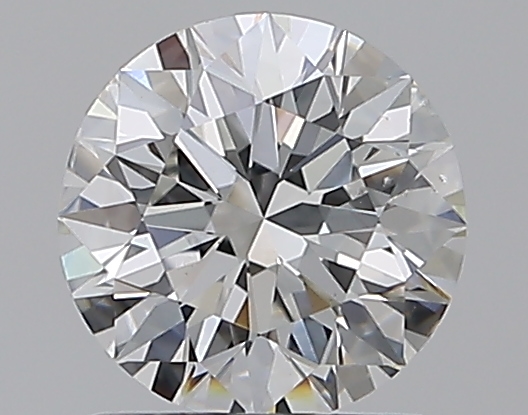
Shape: round
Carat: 1
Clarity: SI1
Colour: G
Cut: EX
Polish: EX
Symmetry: EX
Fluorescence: N
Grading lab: GIA
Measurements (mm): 6.34 x 6.38 x 3.99